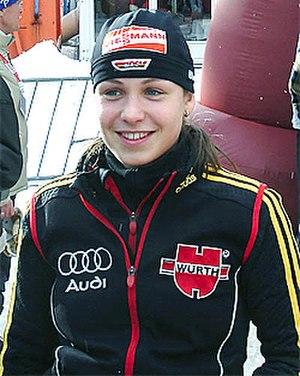
Le biathlon, du latin bi-, « deux », et du grec athlon « combat, lutte », est une épreuve combinant deux disciplines. Par coutume, quand on parle du biathlon, on évoque la combinaison du ski de fond et tir à la carabine. Ce sport d'origine militaire combine ainsi l'endurance nécessaire au ski de fond au calme et à l’adresse nécessaires au tir. La maîtrise de ces deux disciplines pourtant antagonistes est le principe même du biathlon, sport olympique depuis les Jeux de Squaw Valley en 1960, mais dont l'ancêtre, la Patrouille militaire, avait été disputé dès les premiers Jeux d'hiver en 1924 à Chamonix
Liste de sportifs allemands classés par discipline :